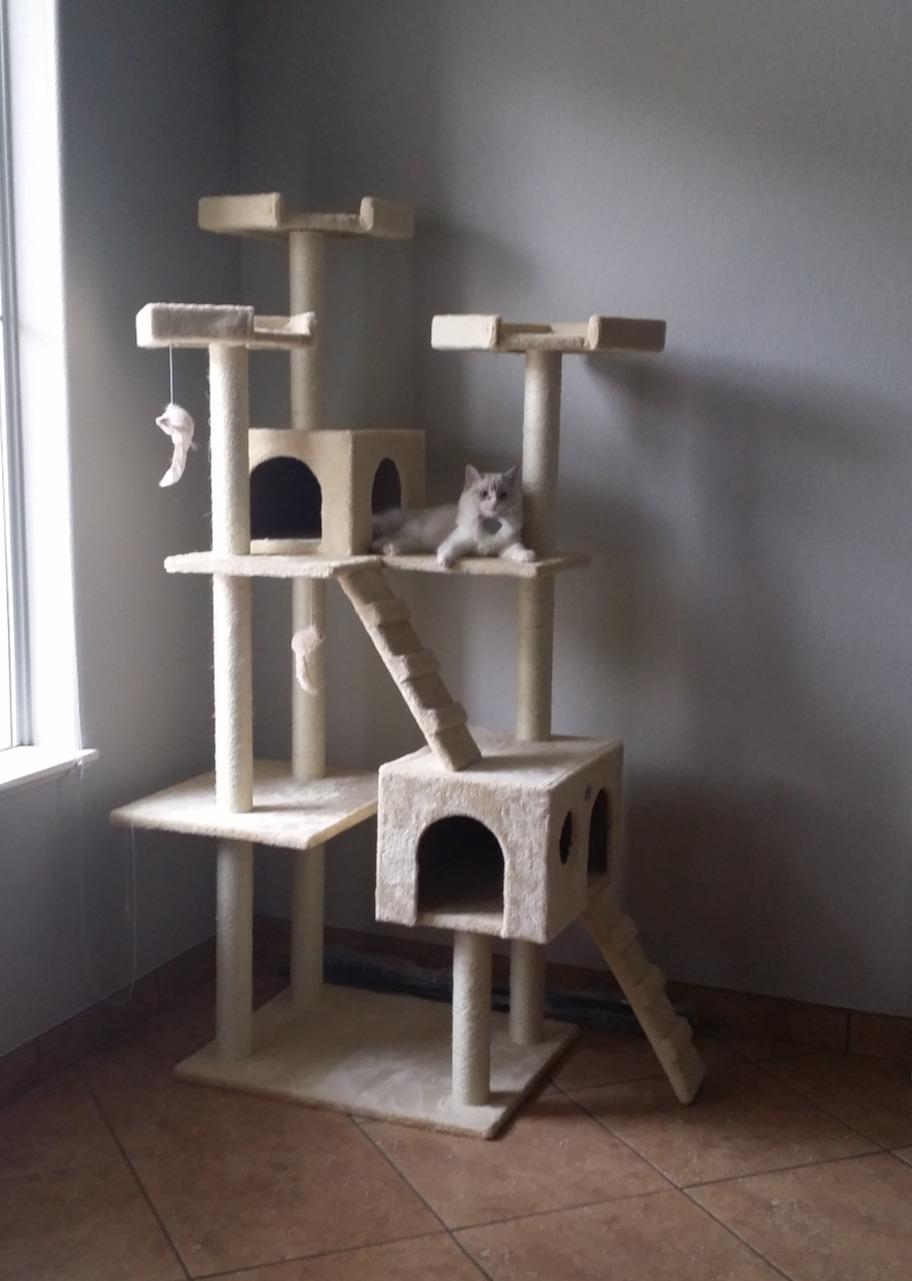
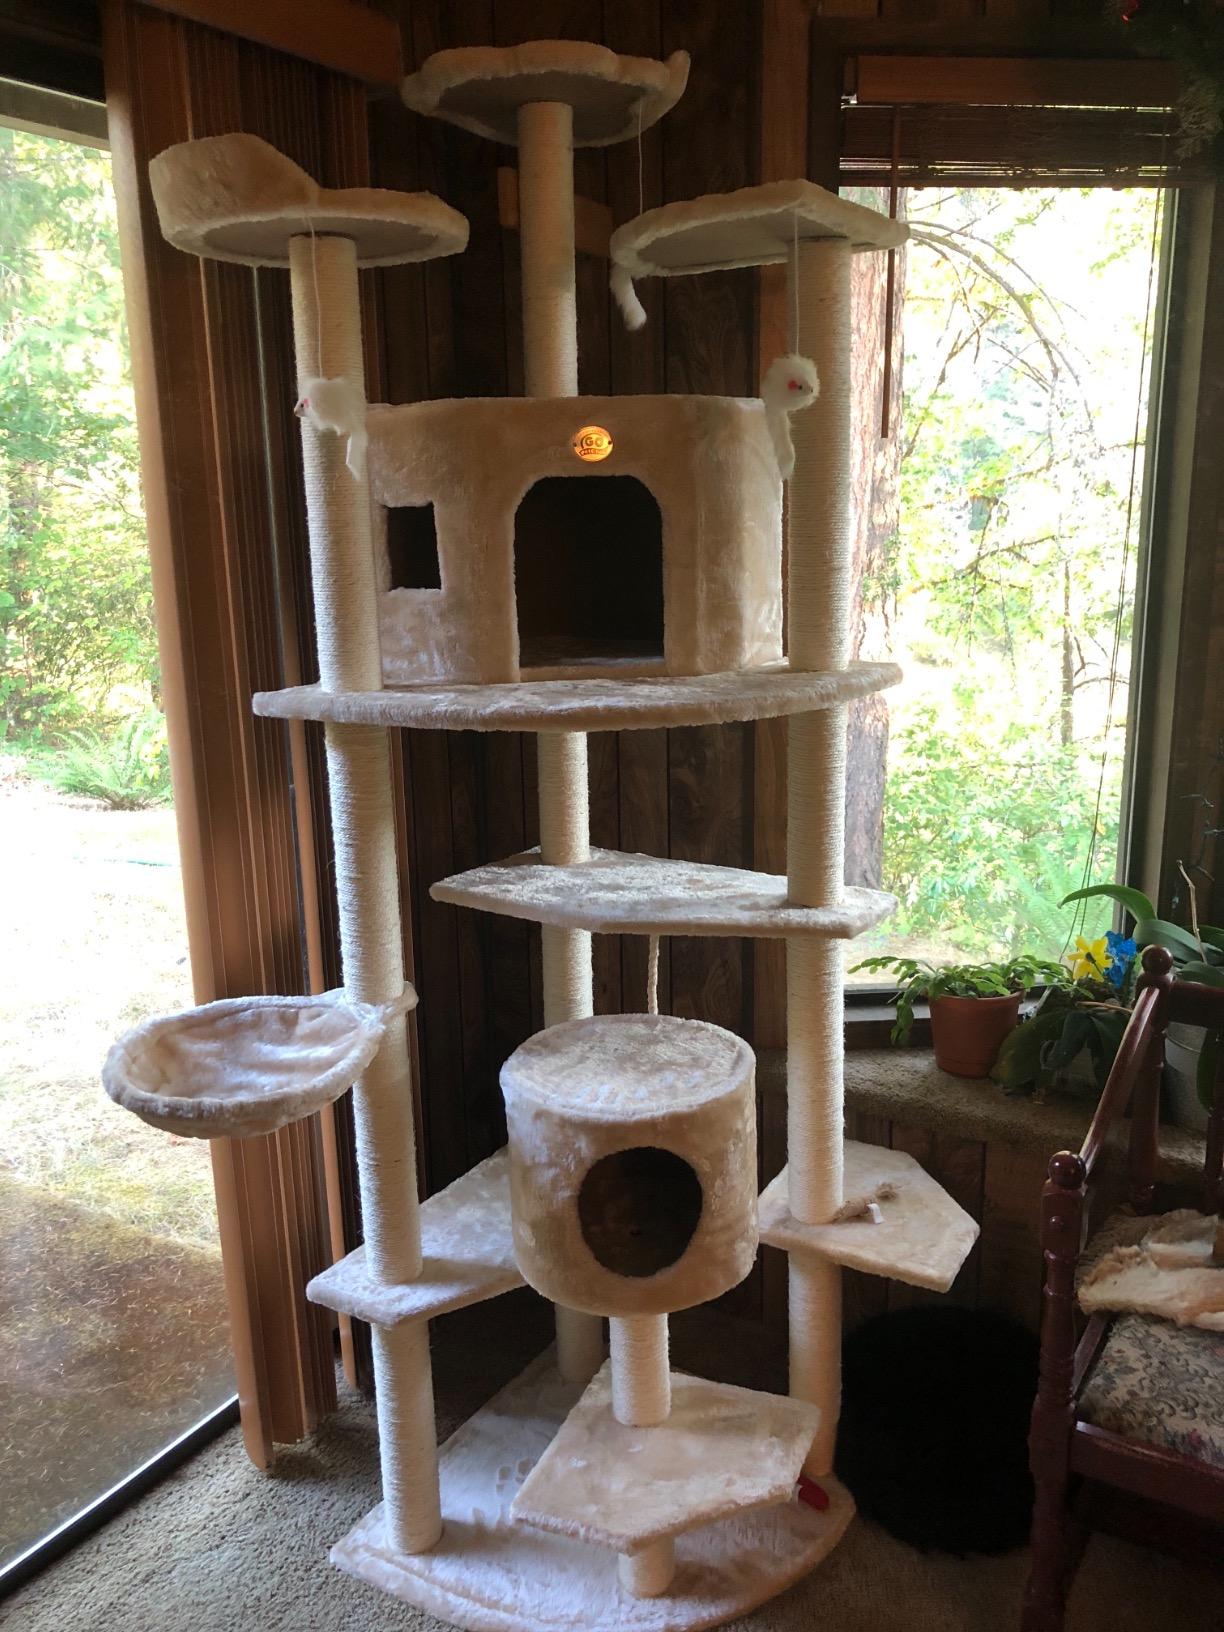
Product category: items_cat tree
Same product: no